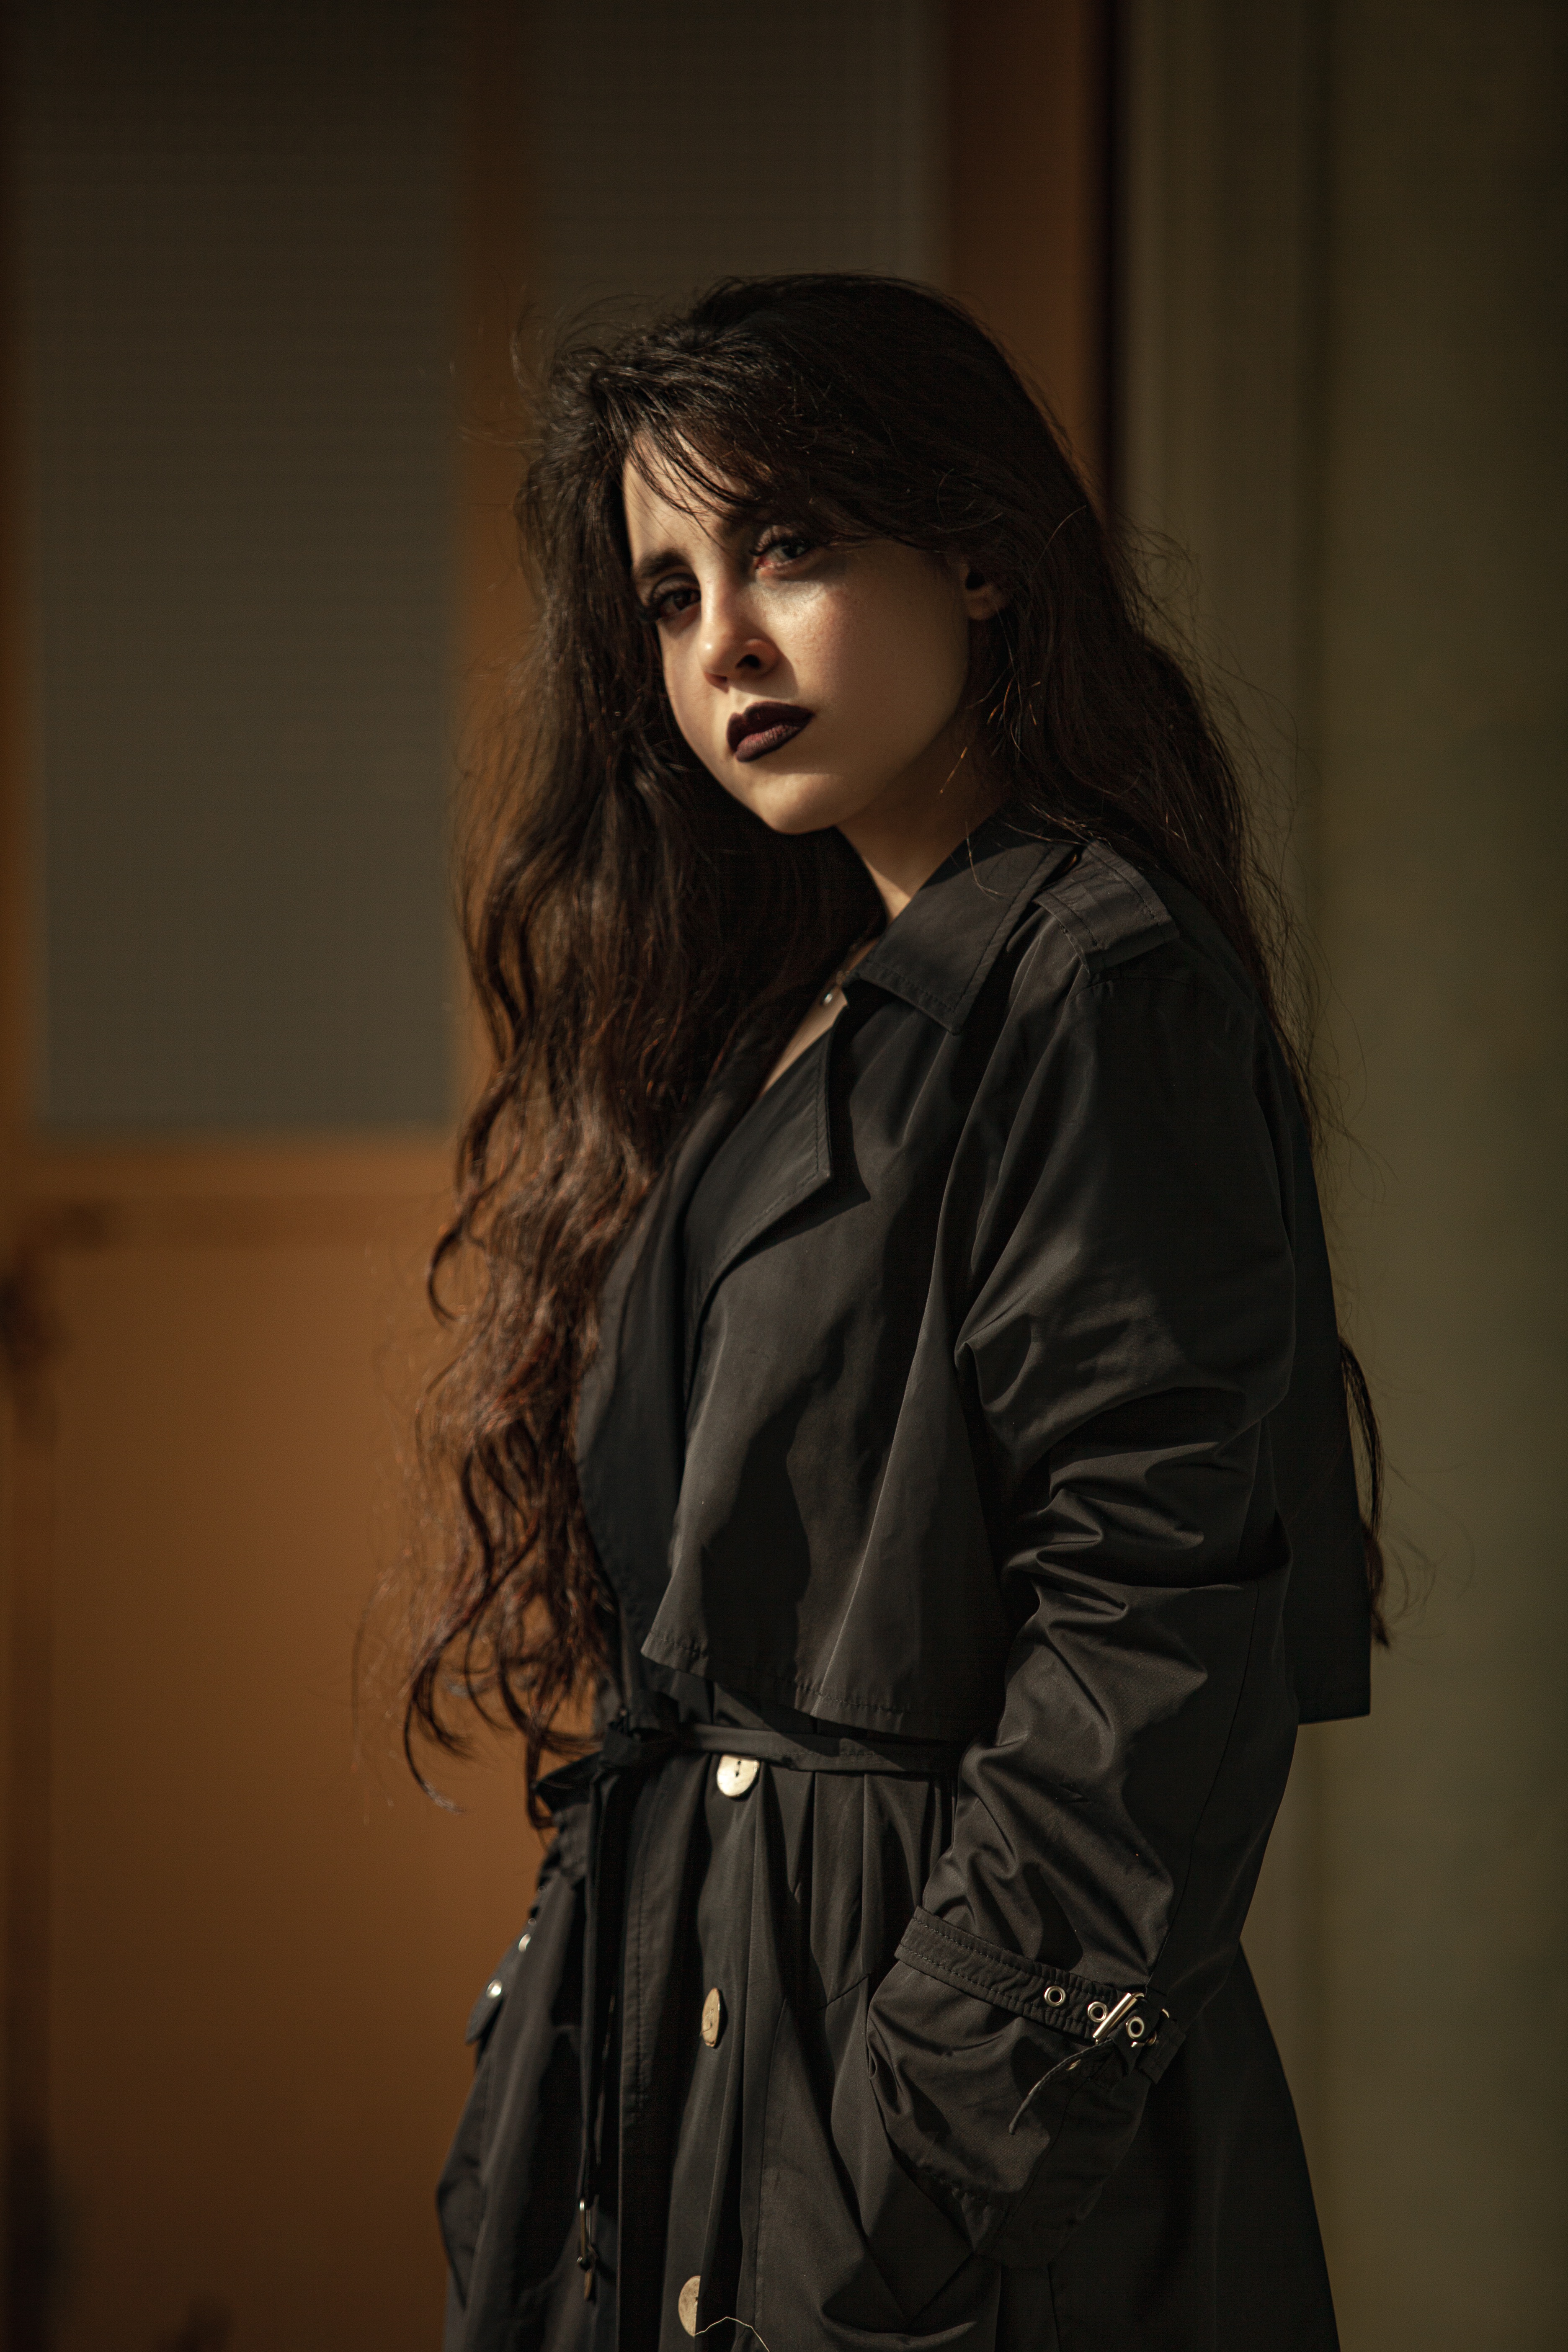
woman, flash photography, sleeve, grey, fashion design, black hair, blazer, long hair, trench coat, layered hair, formal wear, fashion model, brown hair, electric blue, darkness, event, overcoat, fur, waist, leather, haute couture, thigh, jewellery, portrait photography, top, denim, photo shoot, Luggage and bags, portrait, monochrome, visual arts, illustration, model